Camp for Climate Action

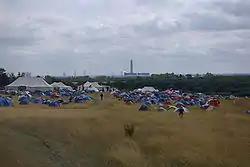
The climate camp, looking towards Kingsnorth power station

The camp began with a one-day event at Heathrow Airport, the site of the previous year's camp followed by a march across London to Kingsnorth power station, in common with seven other camps globally that were targeting coal.